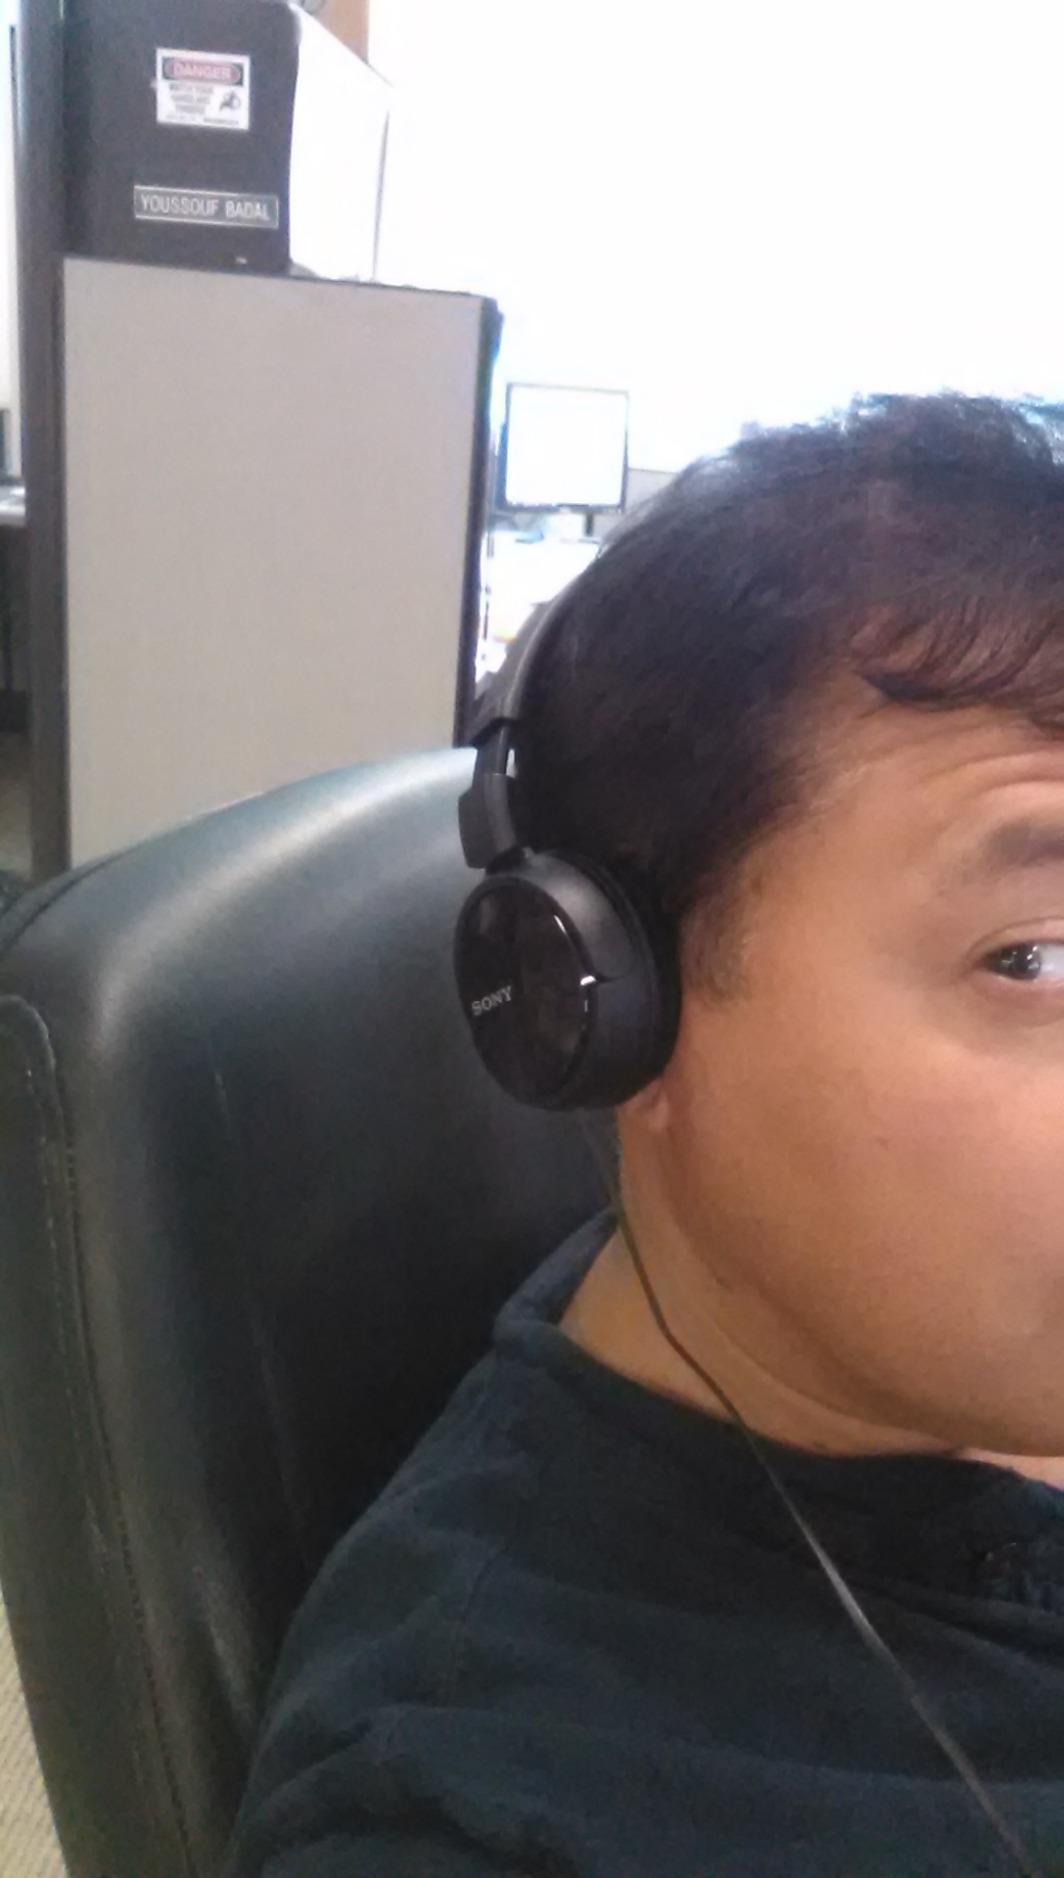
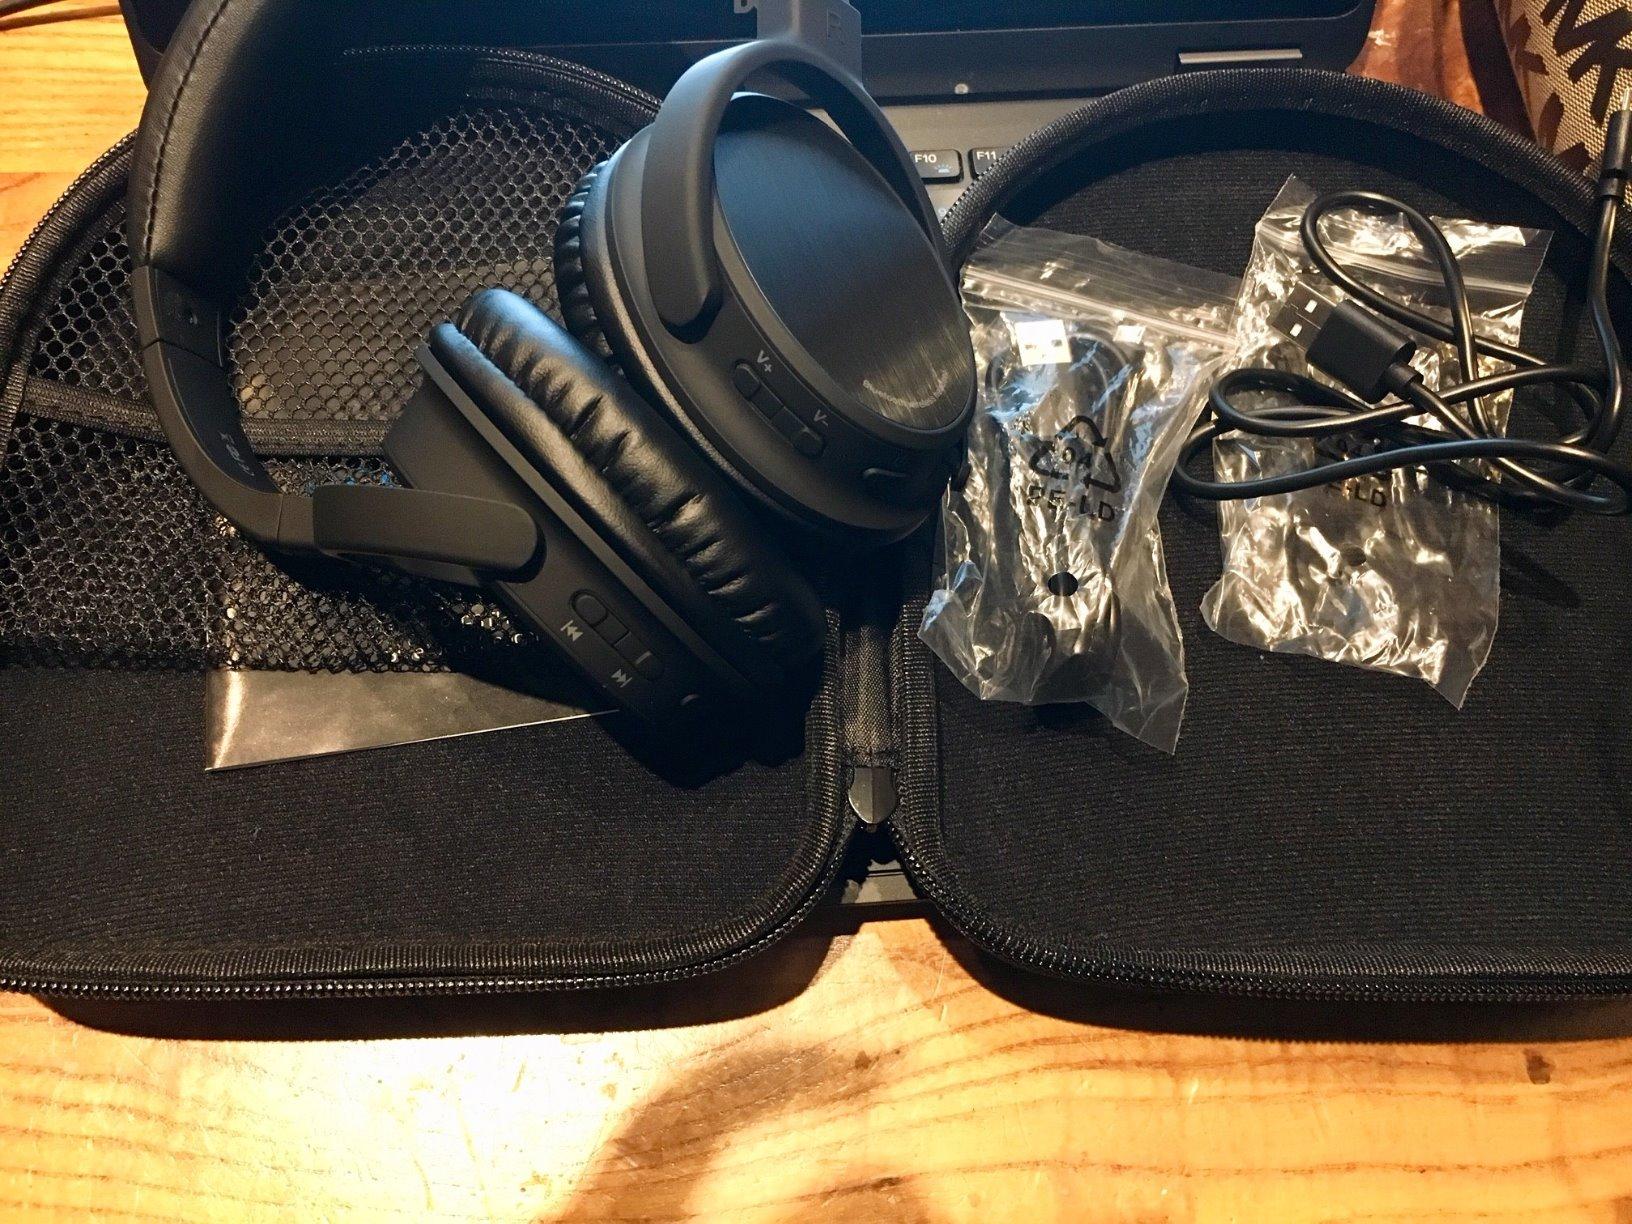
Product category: headphones
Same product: no